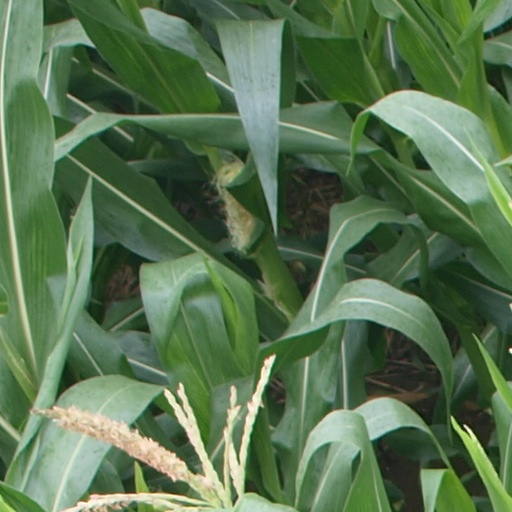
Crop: maize; corn